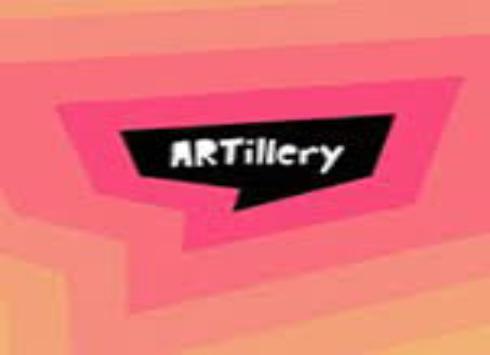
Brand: Artillery
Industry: Leisure